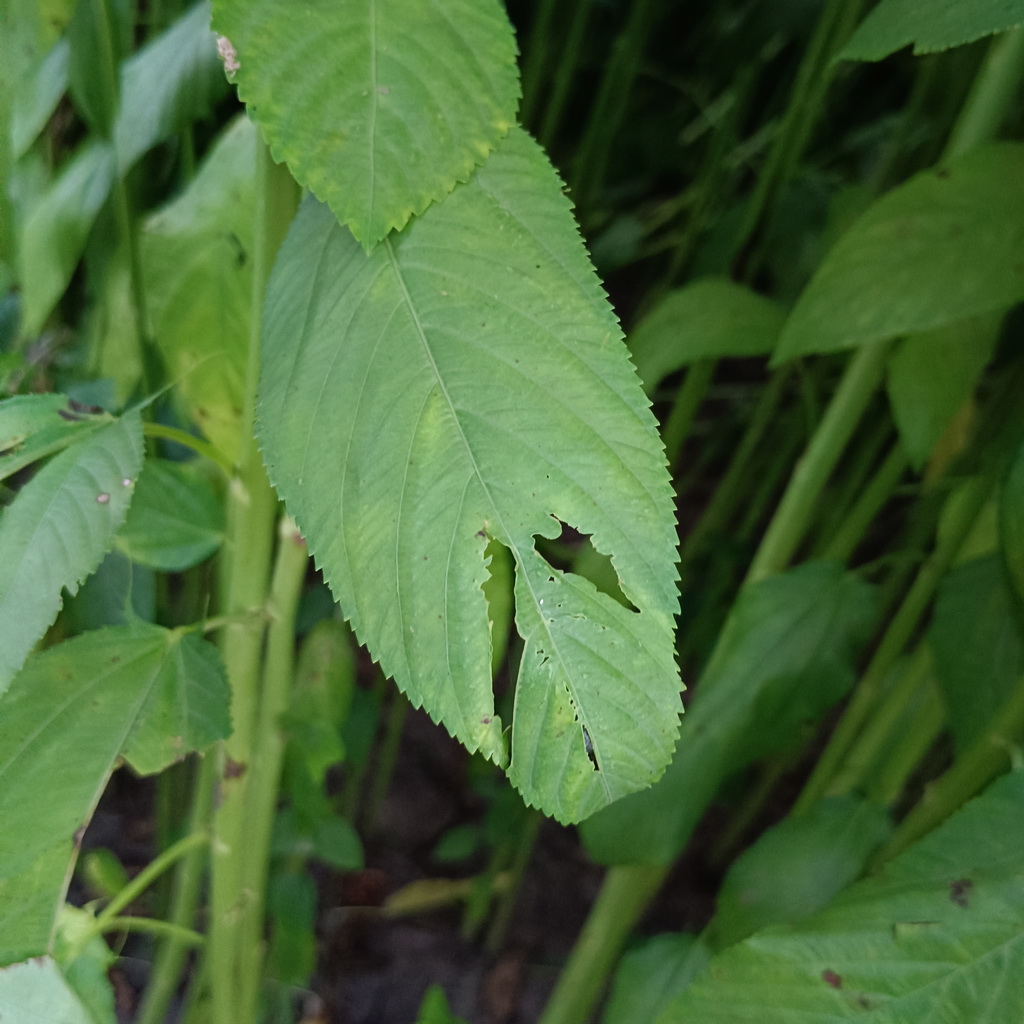
Label: Holed